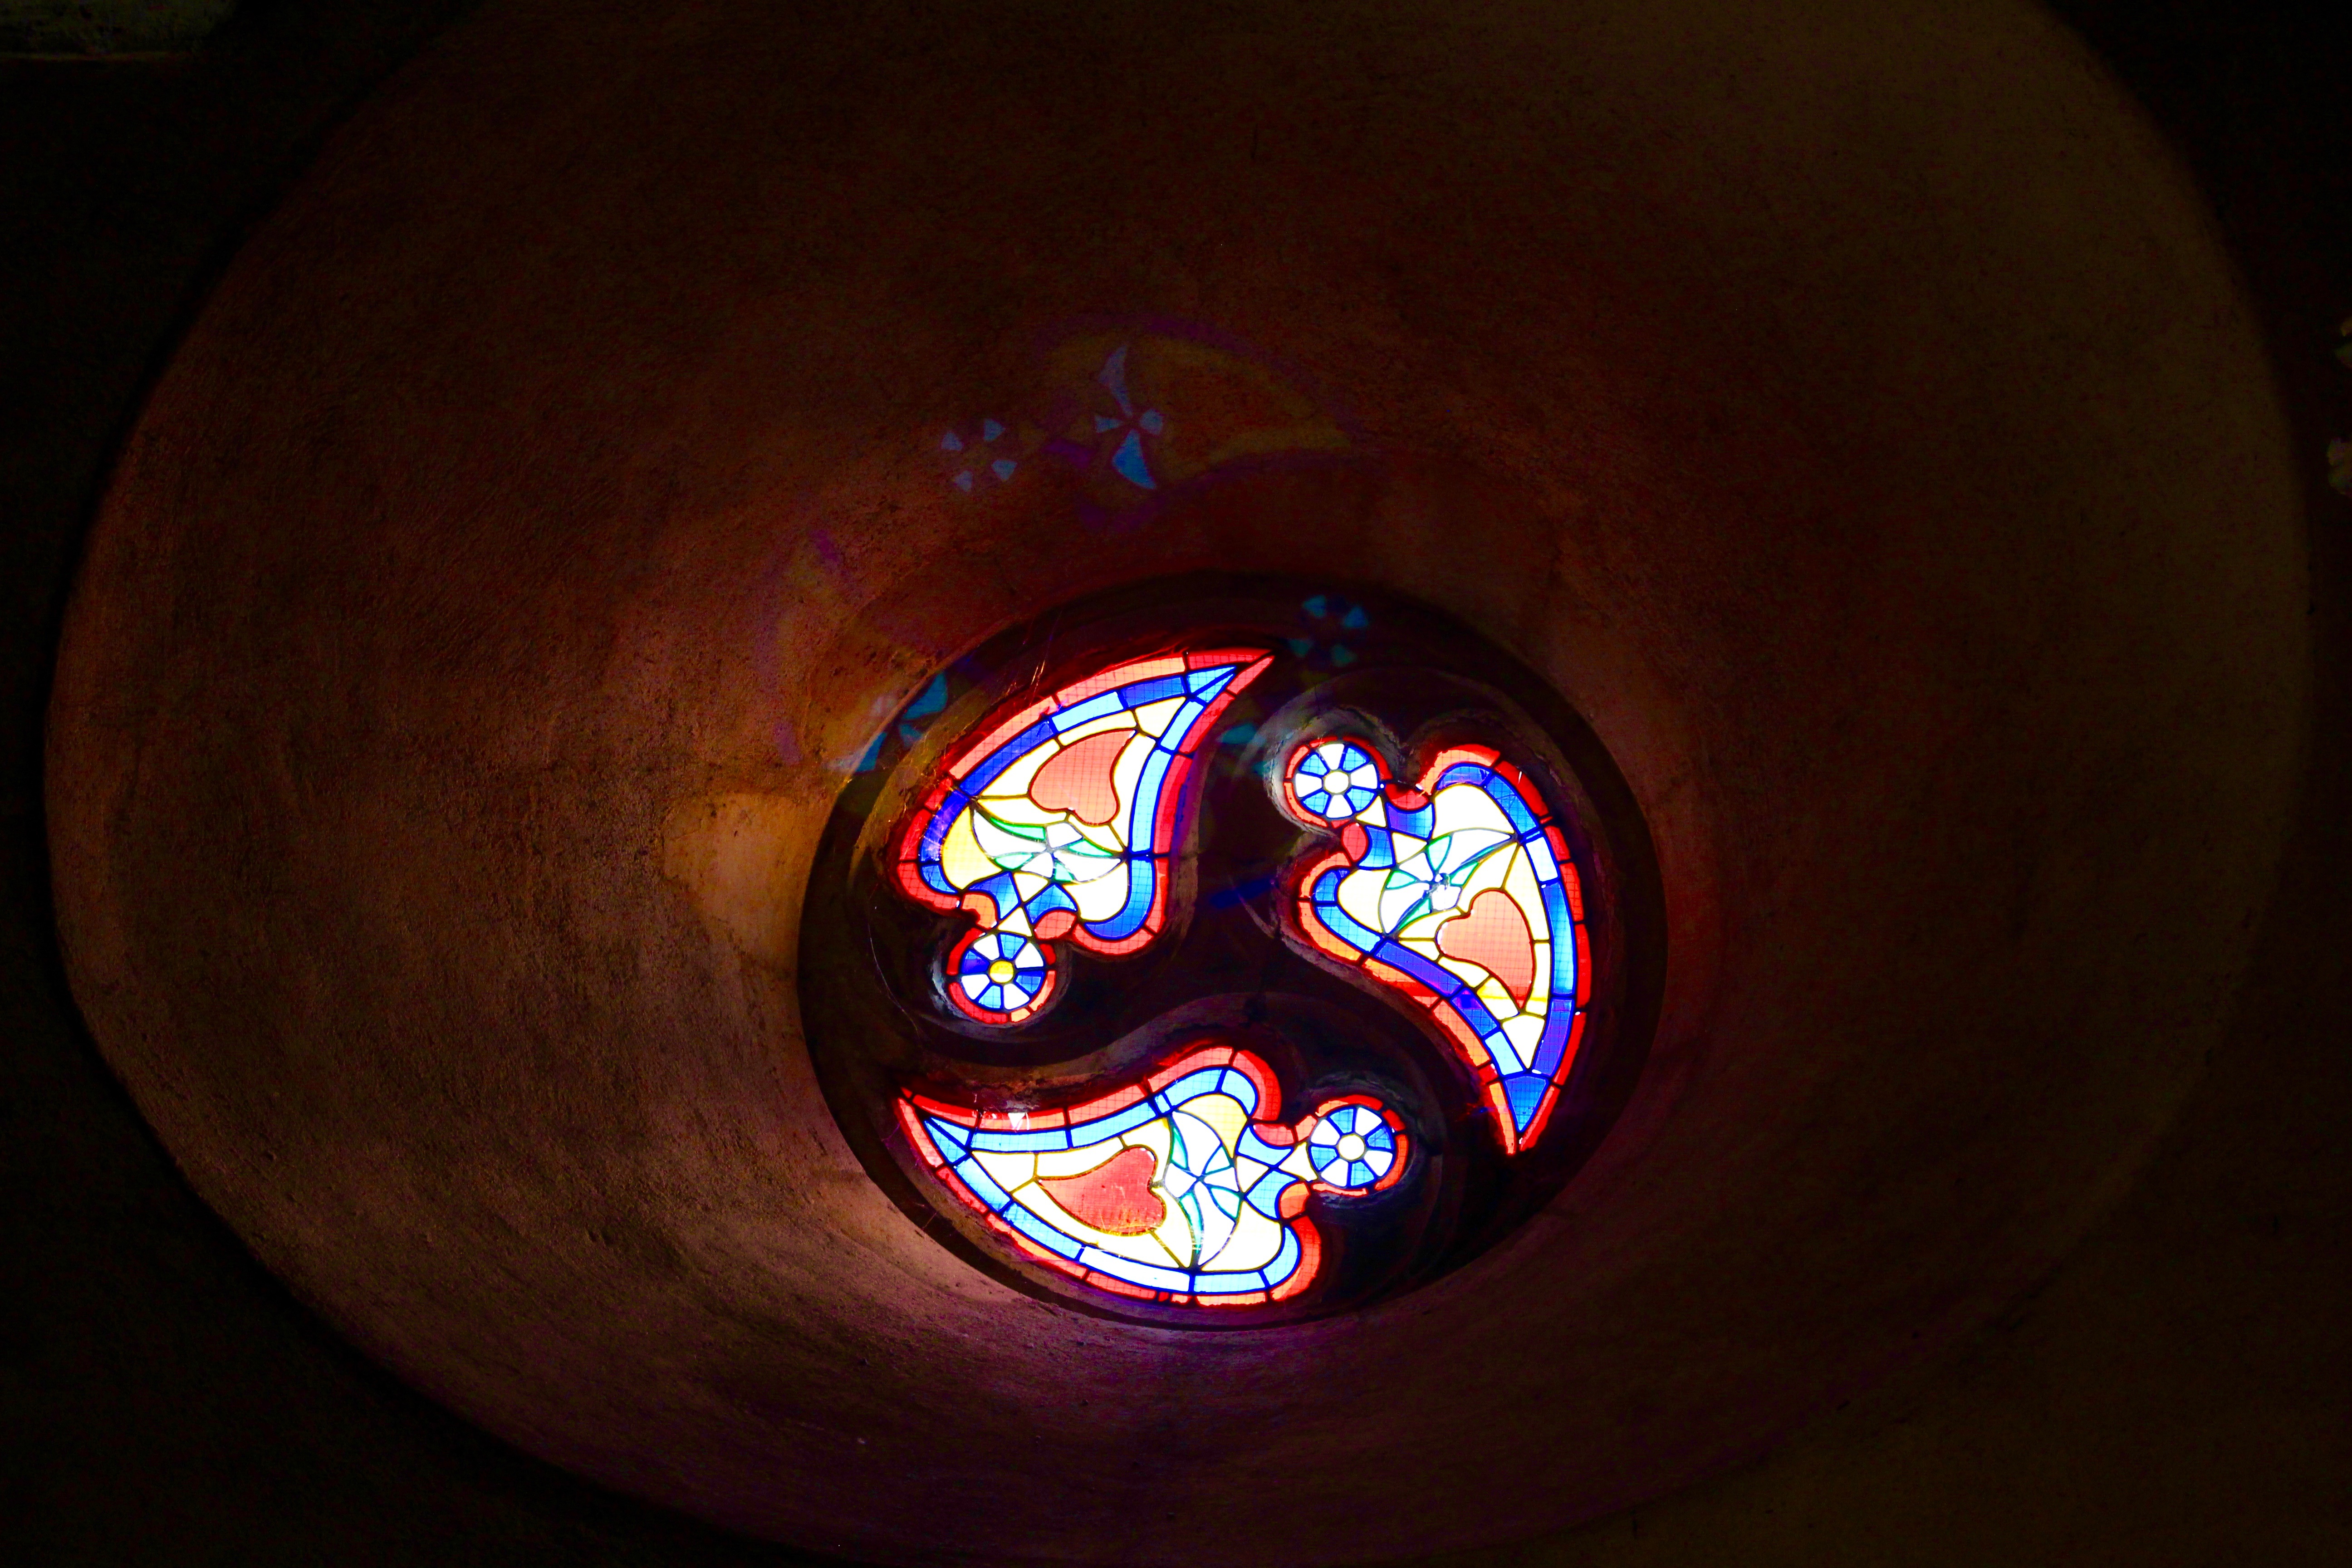
light, window, glass, reflection, red, color, darkness, blue, black, lighting, material, circle, close up, sphere, organ, shape, macro photography